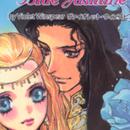
Age: 75